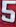
Number: 5